Answer in natural language. How many Doorways are visible in the scene? Choose between the following options: 3, 1, 5, 7 or 6
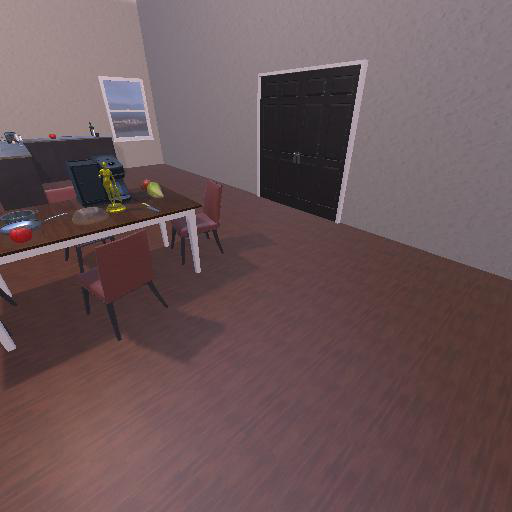
<answer>1</answer>